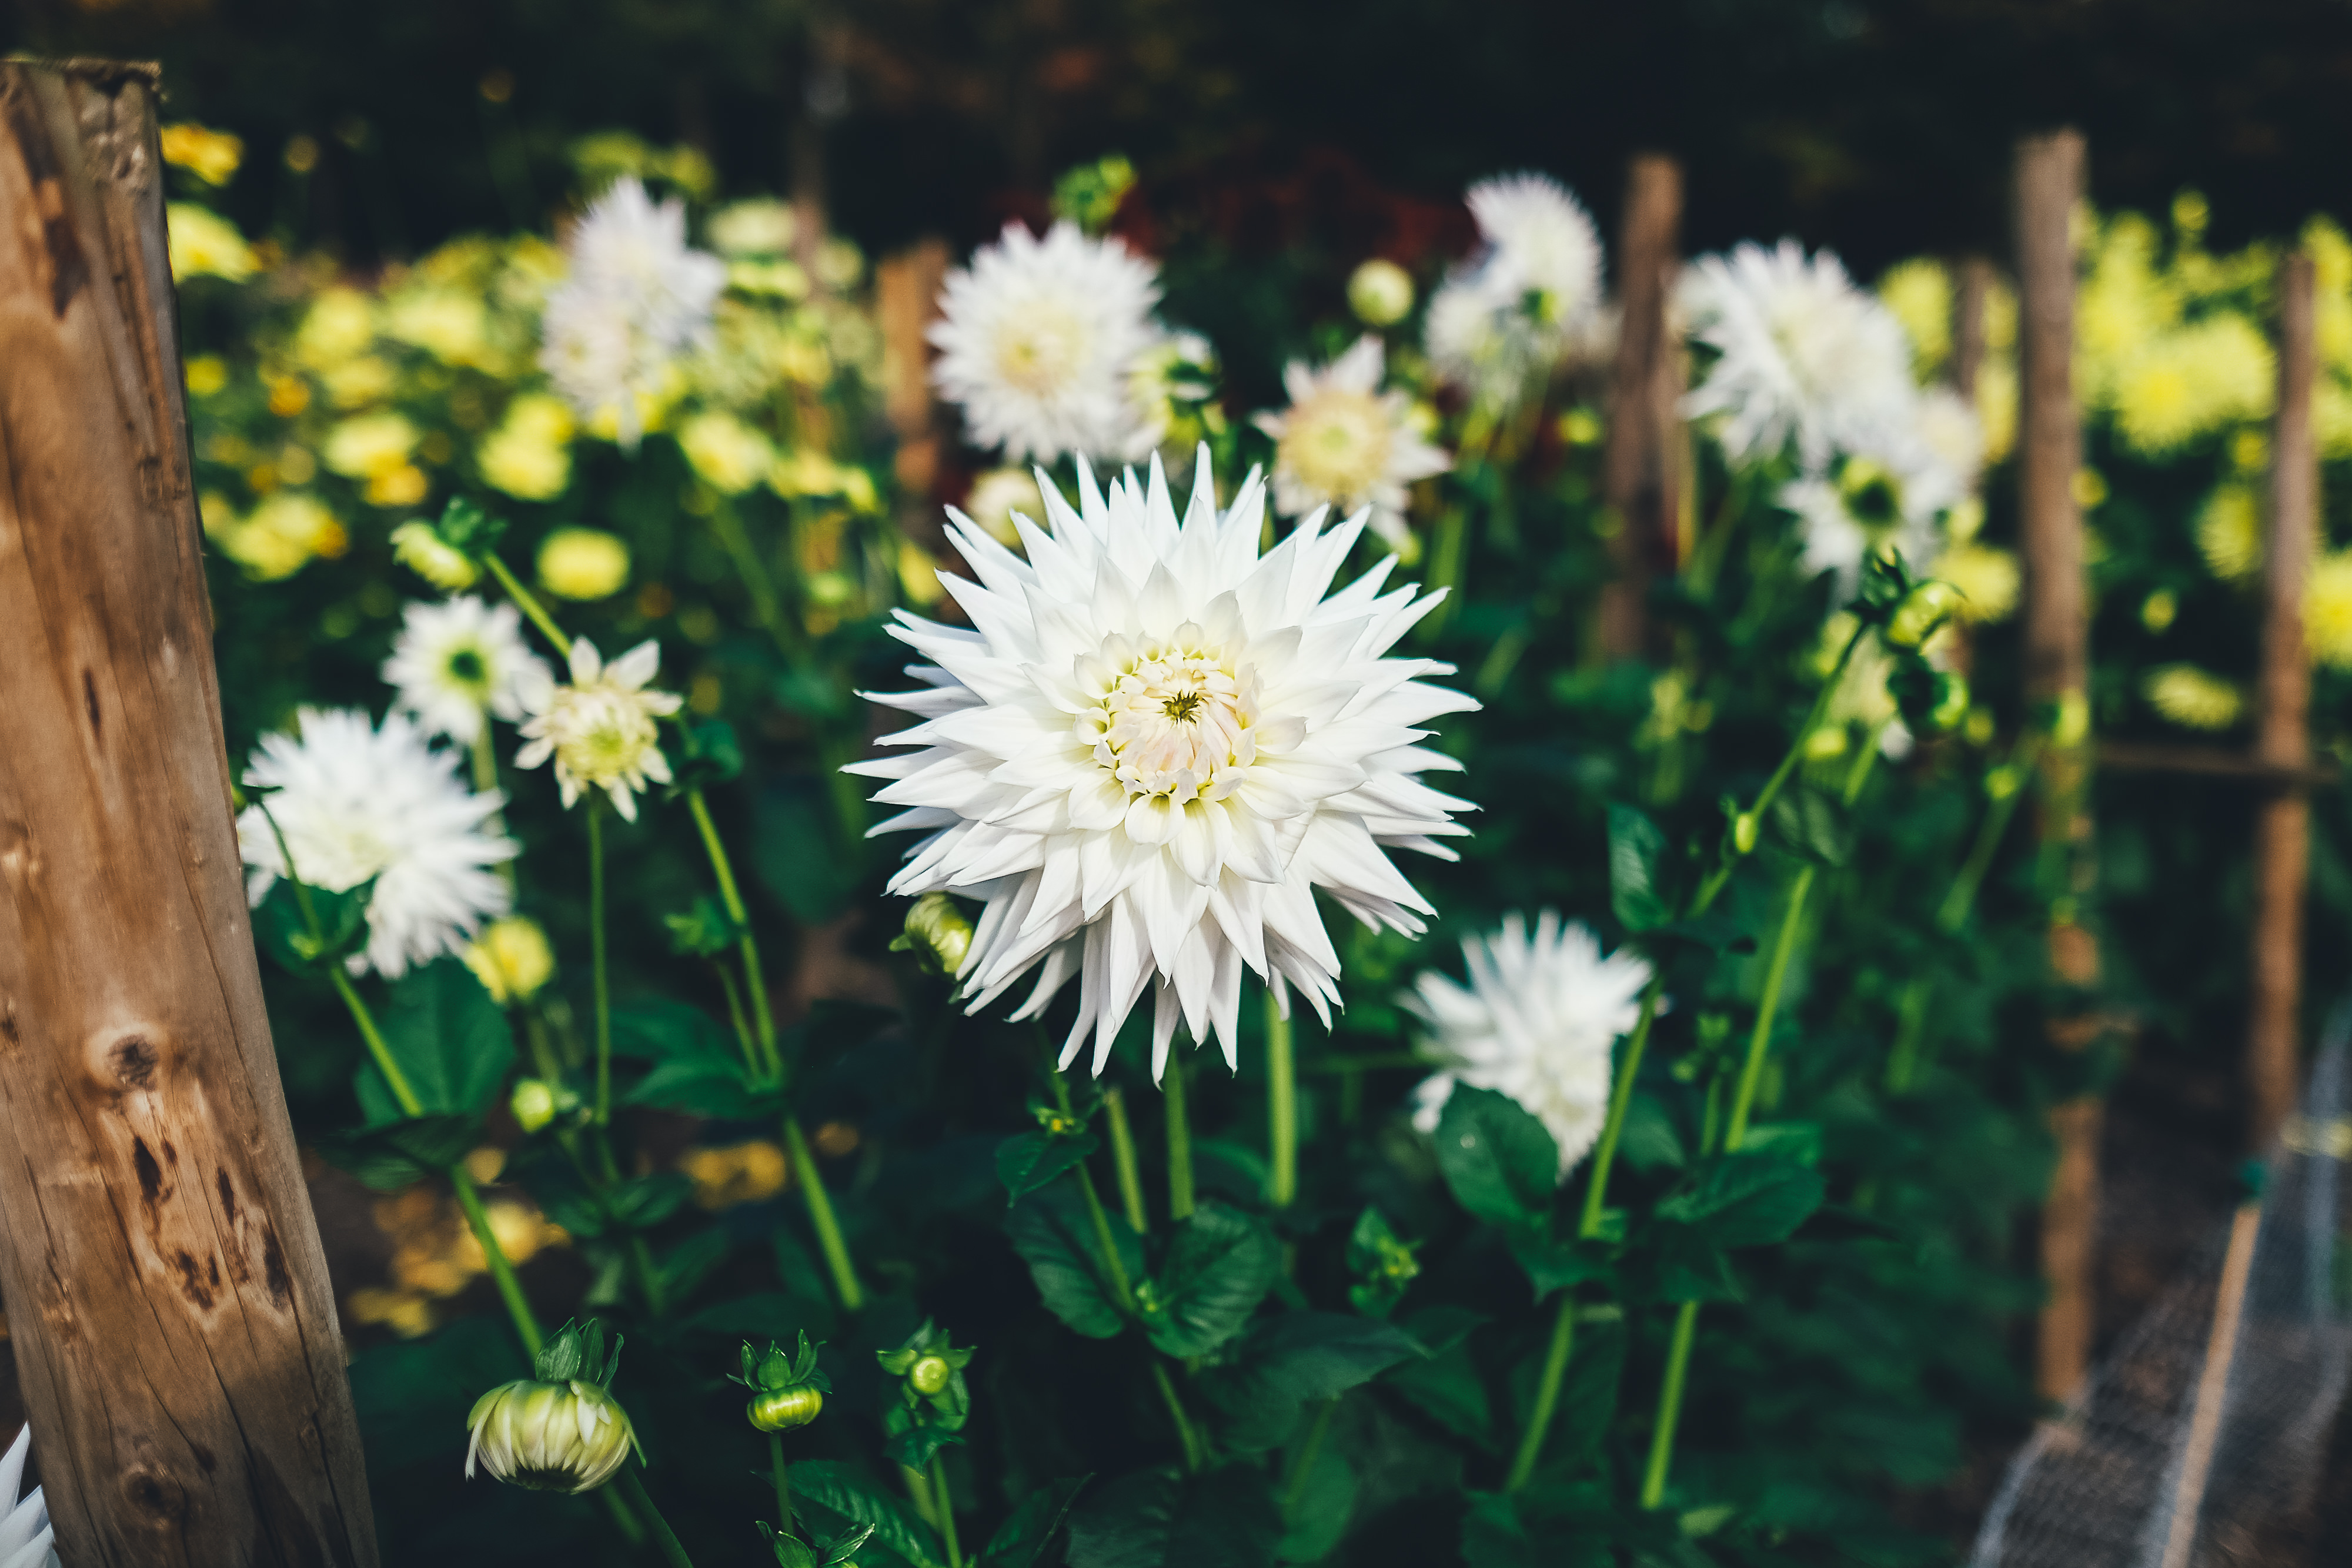
nature, grass, blossom, blur, growth, plant, field, meadow, sunlight, leaf, flower, petal, bloom, summer, daisy, green, color, autumn, botany, blooming, garden, flora, wildflower, flowers, close up, dahlia, outdoors, colour, bright, beautiful, depth of field, macro photography, flowering plant, daisy family, oxeye daisy, plant stem, land plant, chrysanths